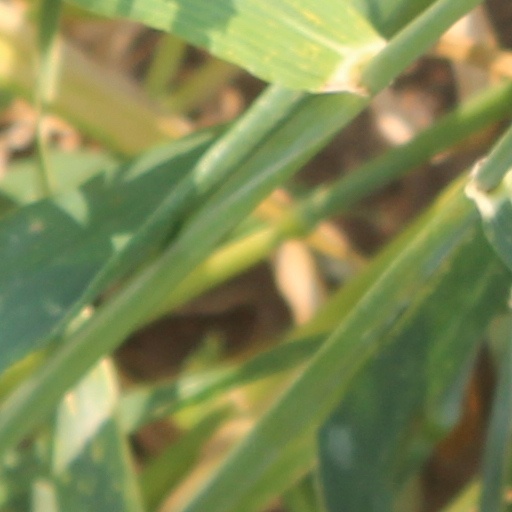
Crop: wheat